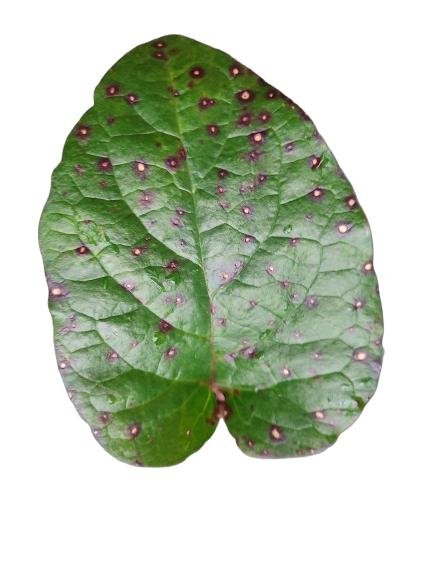
Label: Bacterial-Spot